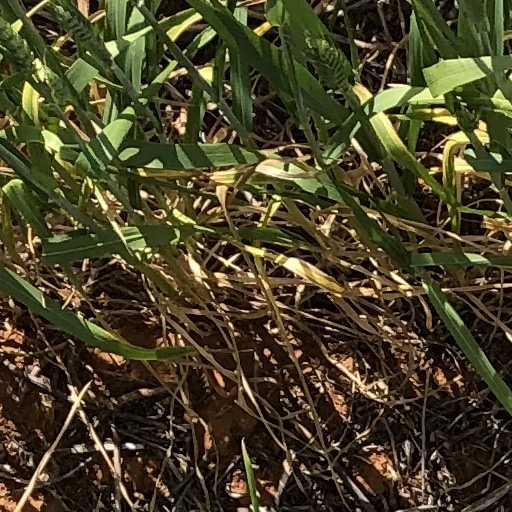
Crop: wheat